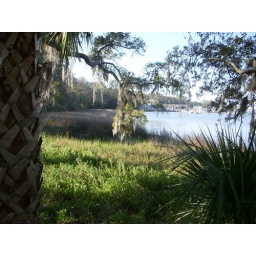
Spanish moss, palm tree trunk, river, and boats in the distance. Jon got this shot from our resort.